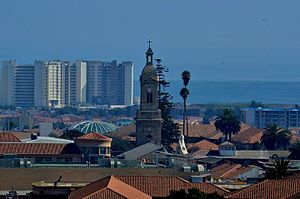
Chile / Administrativ inddeling / De største byer
La Serena
Chile, officielt Republikken Chile, er et land i Sydamerika. Chile er klemt inde mellem Andesbjergene i øst og Stillehavet i vest. Det grænser op til Peru i nord, Bolivia i nordøst, Argentina i øst og Drakestrædet i syd. Chile omfatter også territorierne Juan Fernández, Salas y Gómez, Desventuradas og Påskeøen. Chile gør også krav på et 1,25 millioner km² stort område af Antarktis. Disse krav er dog suspenderet under Antarktistraktaten.